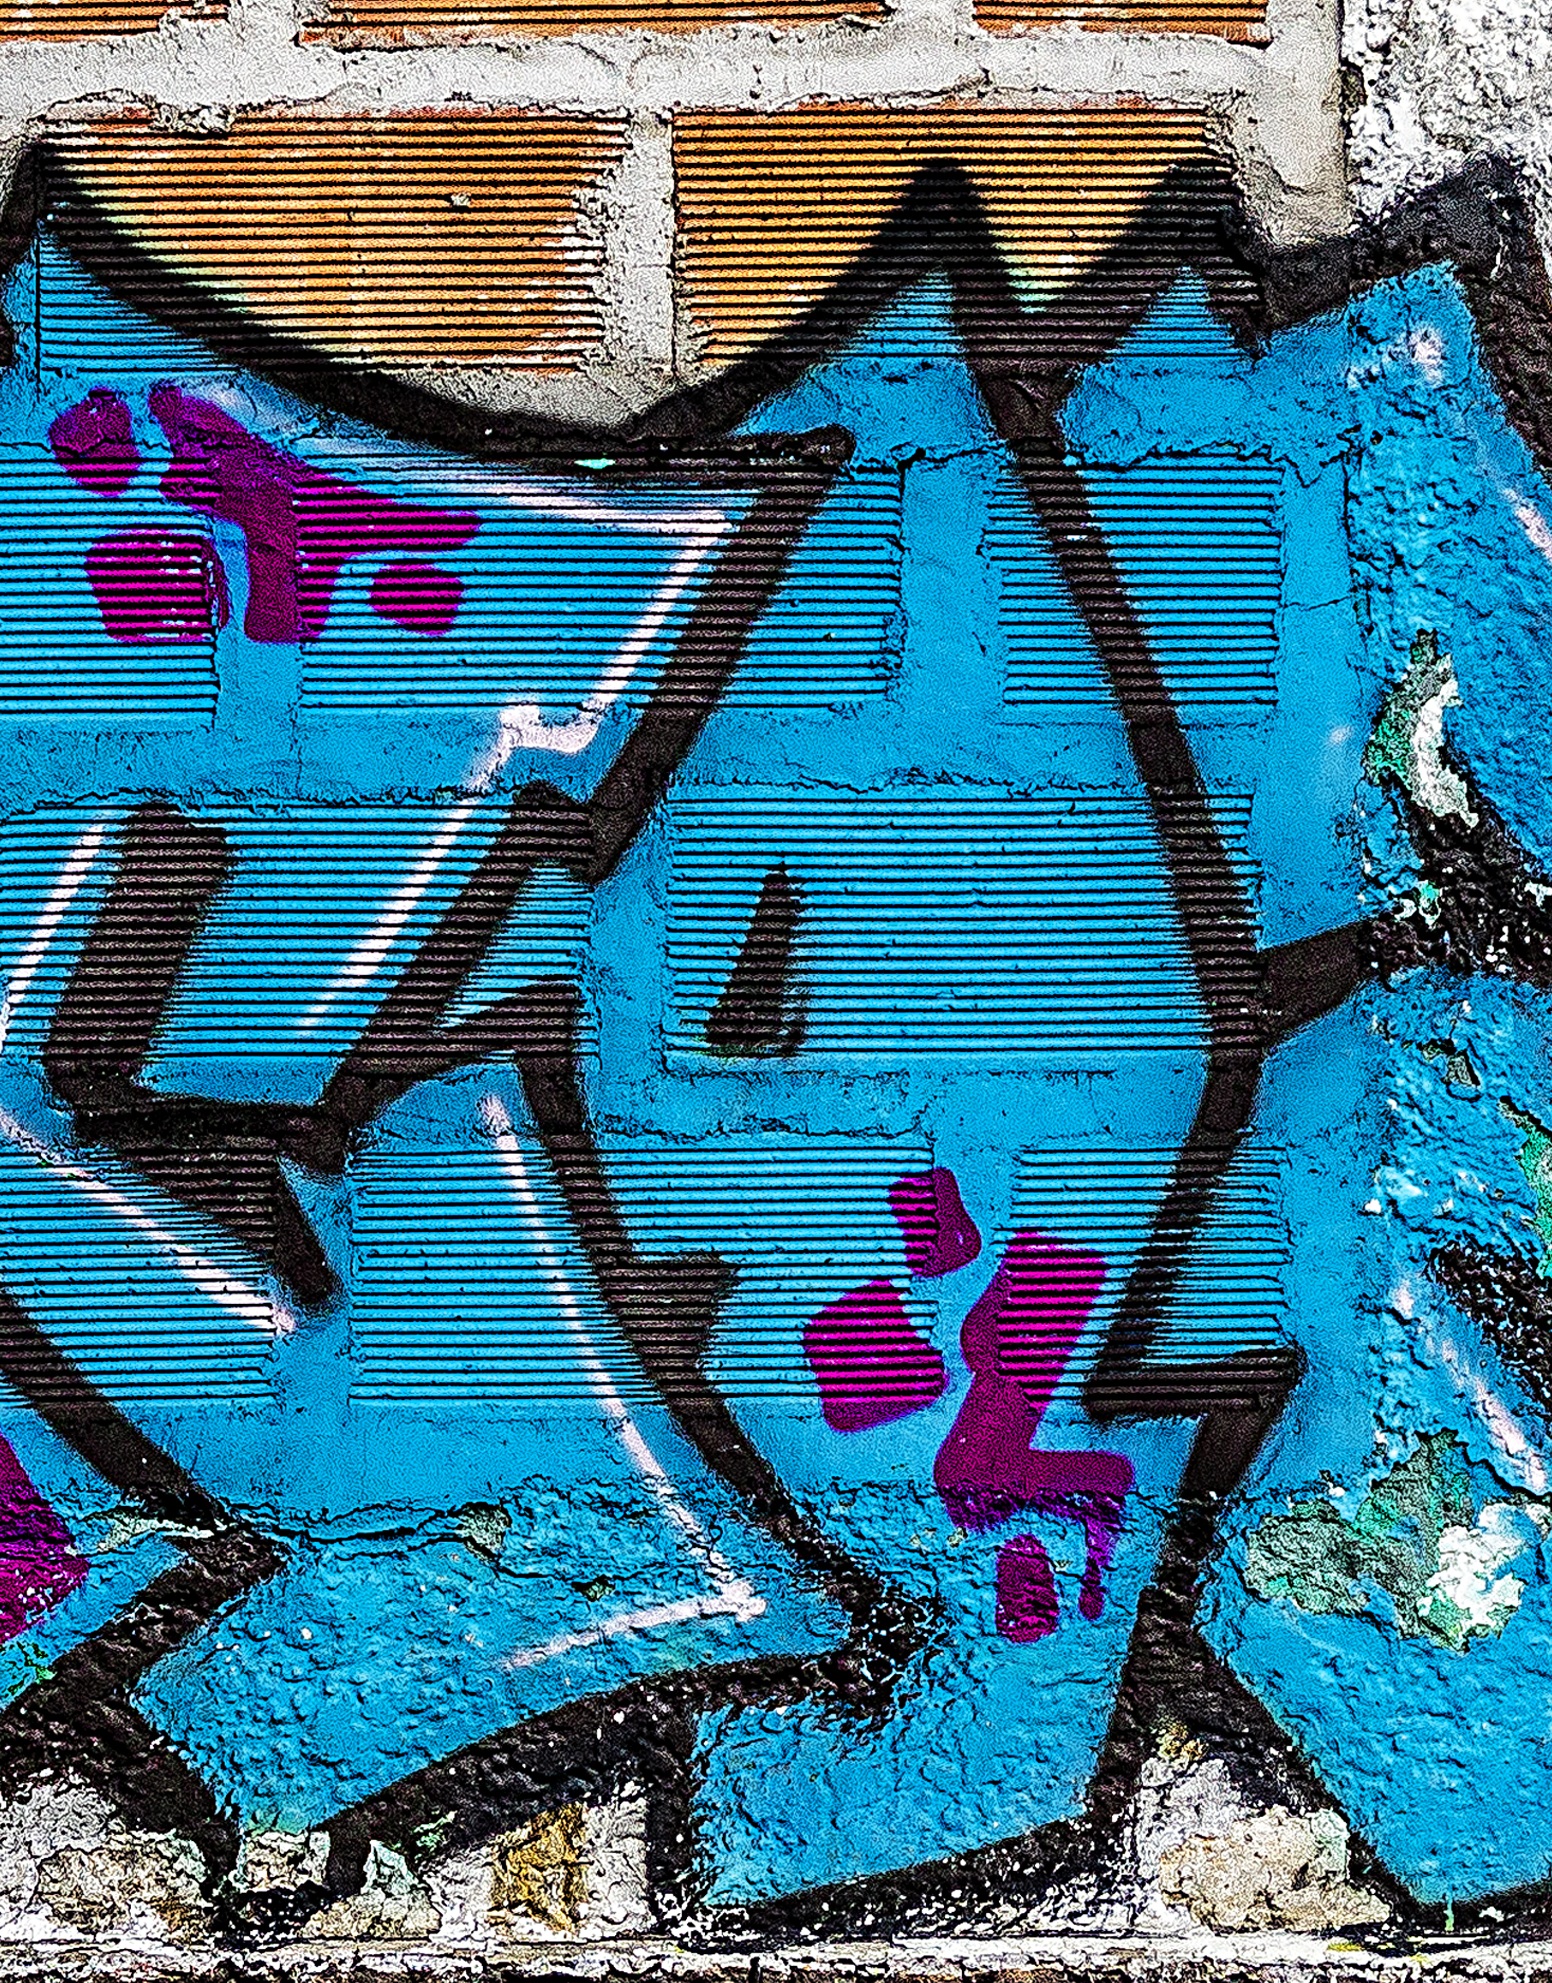
city, urban, artistic, grunge, blue, brick, graffiti, brick wall, street art, art, background, illustration, mural, spray paint, painted, tags, tagging, graffiti wall, graffiti art